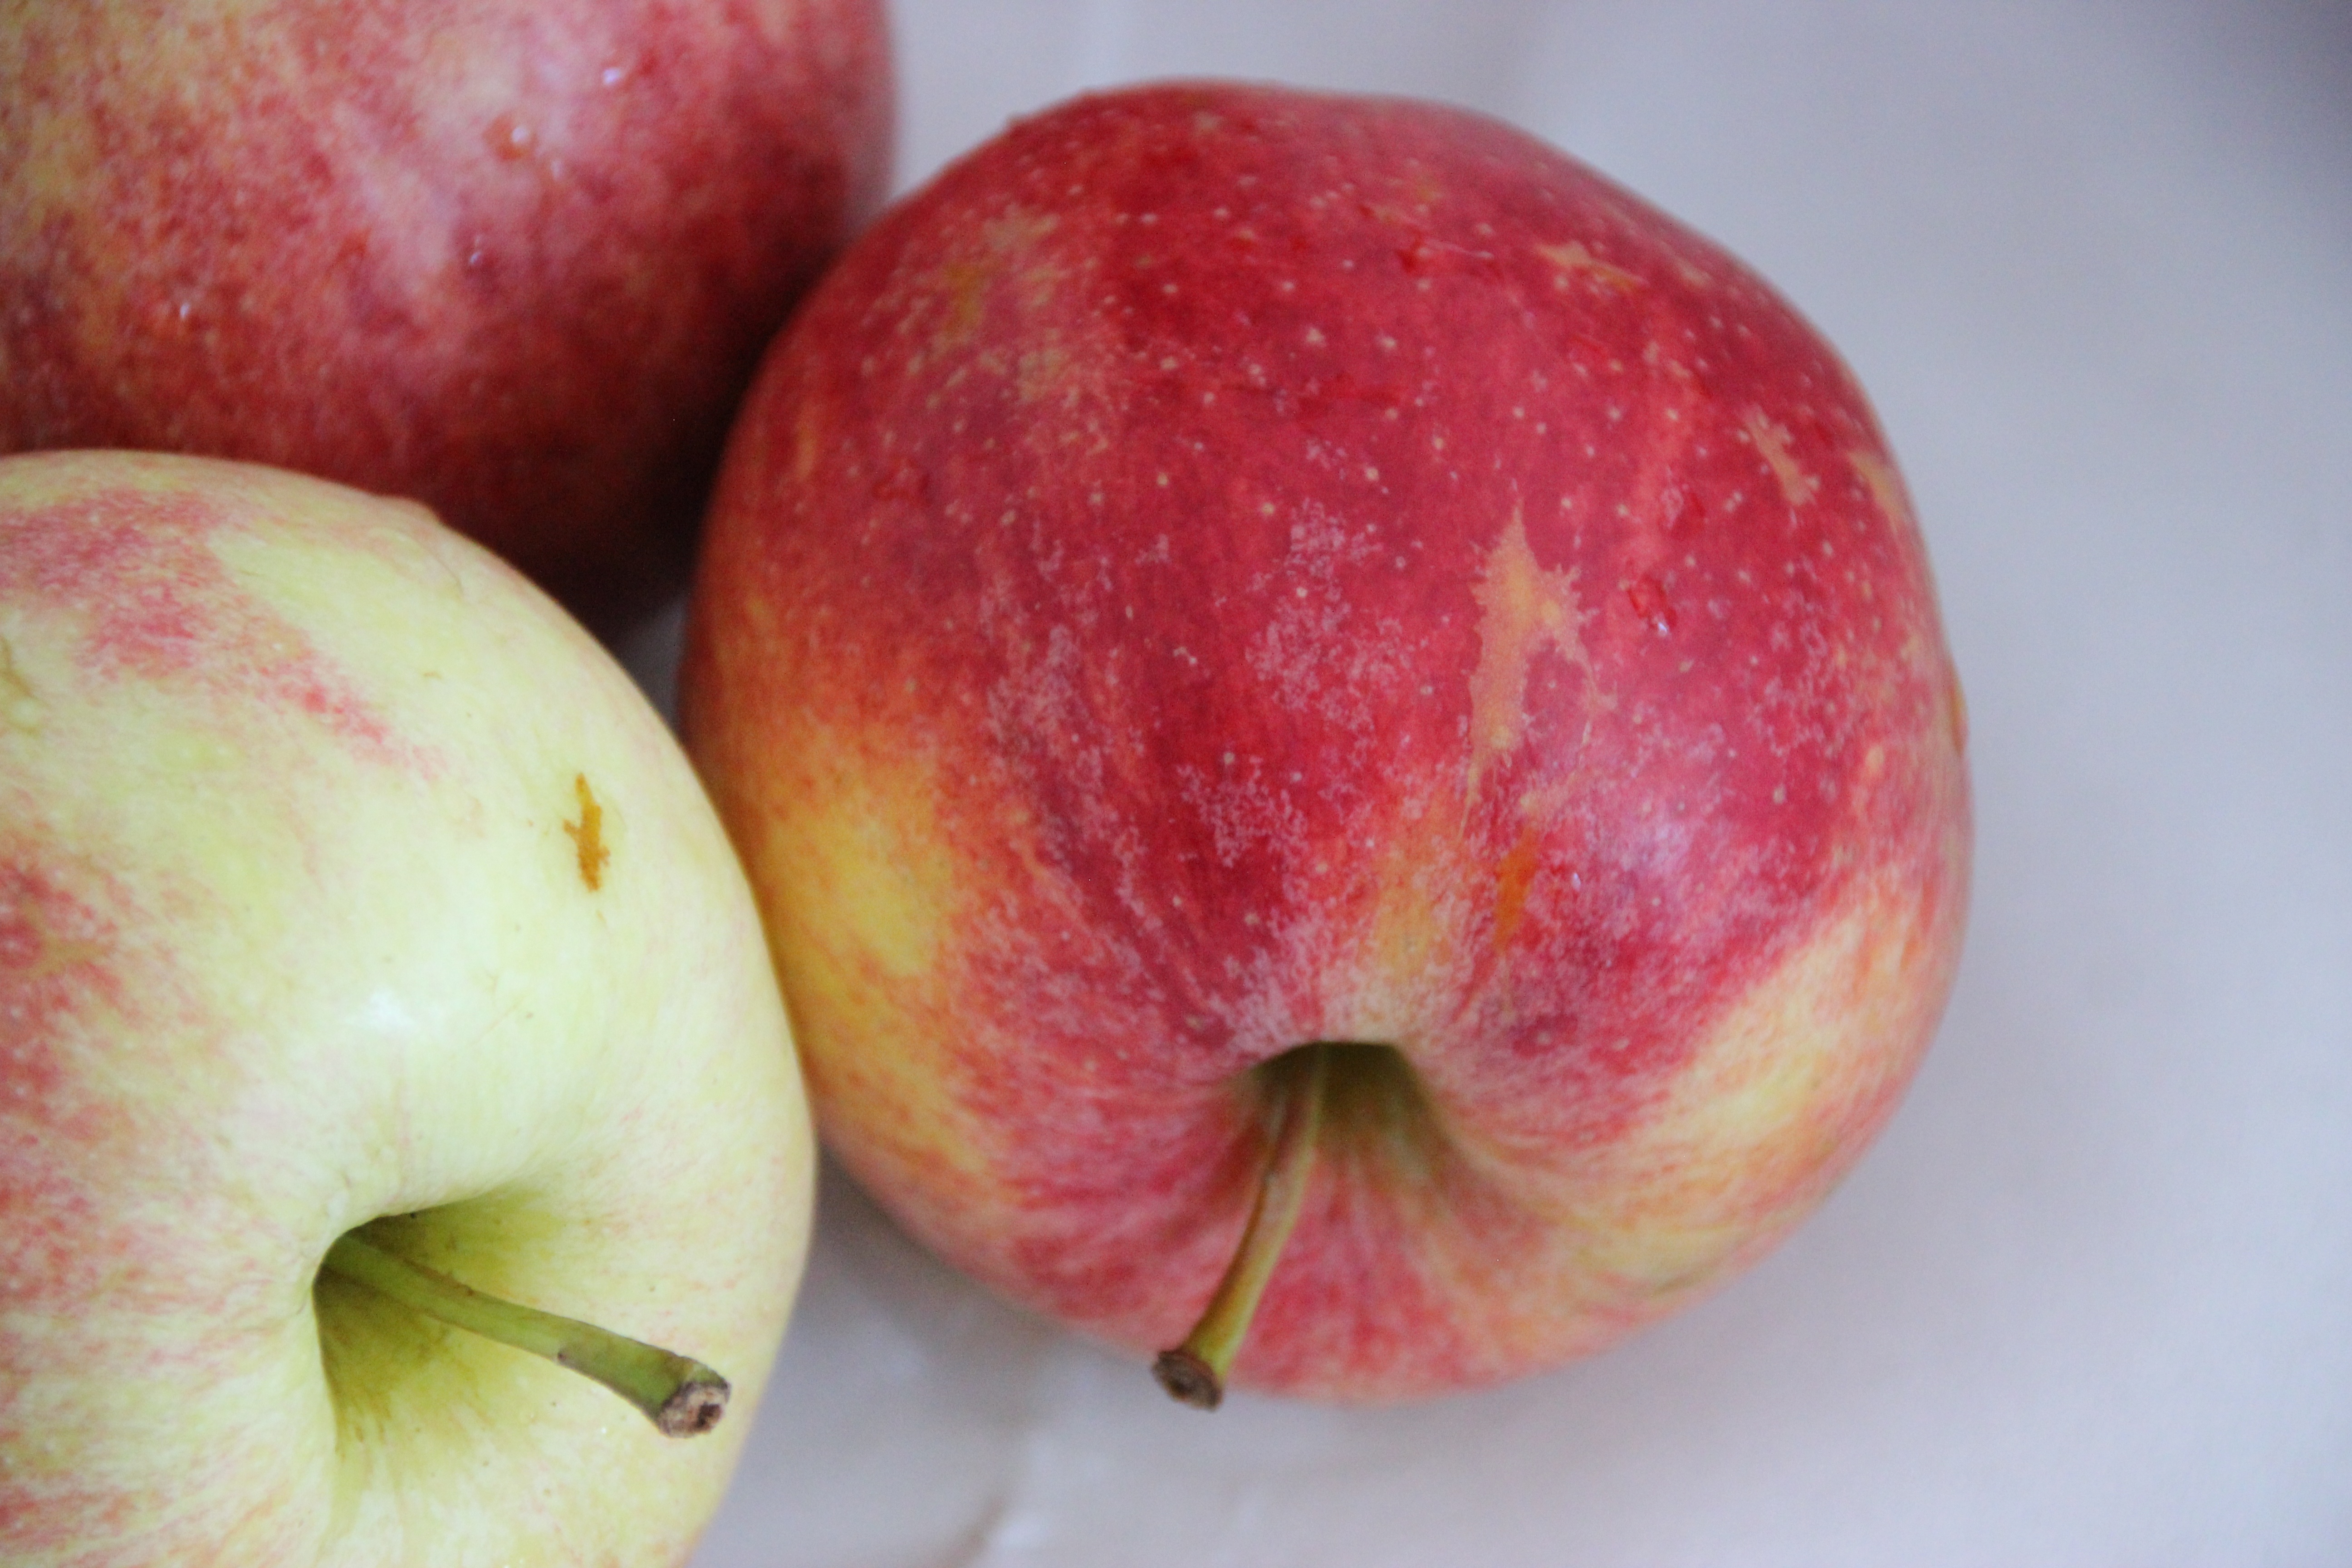
apple, nature, plant, fruit, sweet, ripe, food, red, produce, natural, fresh, juicy, healthy, delicious, freshness, juice, vitamin, nutrition, peach, raw, diet, organic, flowering plant, rose family, nectarine, land plant, rose order, pluot